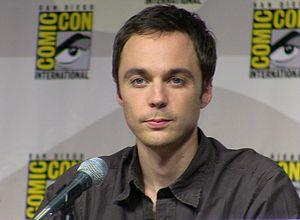
La représentation de l′autisme dans les médias, comme pour de nombreuses autres personnes neurodivergentes, repose sur une image populaire des personnes autistes et de l'autisme lui-même souvent basée sur des renseignements inexacts, donnant des représentations erronées. La perception de l'autisme par le public est souvent à la base de ces représentations fictives dans des romans, des biographies, des films et séries télévisées.
Le syndrome d'Asperger est une forme d'autisme définie cliniquement en 1981 par Lorna Wing, à partir de la « psychopathie autistique » décrite en 1944 par Hans Asperger. Ainsi distingué d'autres formes d'autisme, le syndrome d'Asperger intègre les classifications nosographiques officielles en 1993 dans le cadre des troubles envahissants du développement, et en 1994 dans celui du DSM. Il est remplacé au cours des années 2010 par une approche plus évolutive des troubles du spectre de l'autisme.